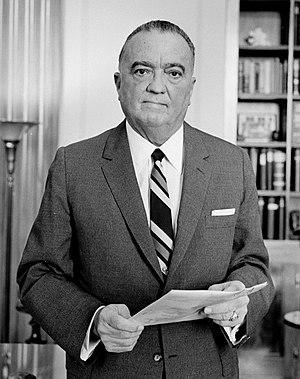
Le Federal Bureau of Investigation, ou très couramment nommé par son sigle FBI, est, aux États-Unis, le principal service fédéral de police judiciaire et un service de renseignement intérieur. En 2010, la juridiction du FBI recouvre plus de deux cents catégories de crimes fédéraux, faisant du FBI l'organisme d'enquête majeur du gouvernement américain. Ses attributions incluent l'antiterrorisme, le contre-espionnage, le crime informatique et la médecine légale. Établi en 1908, comme Bureau of Investigation, ce service est rebaptisé FBI en 1935. Son siège est situé à Washington, et ses bureaux sont disséminés dans plus de quatre cents villes américaines, et cinquante ambassades dans le monde.
Cet article liste les personnages principaux, secondaires et mineurs de la série de bande dessinée XIII.
John Edgar Hoover, né le 1ᵉʳ janvier 1895 à Washington, D.C. et mort le 2 mai 1972 dans la même ville, a été le premier directeur du Federal Bureau of Investigation du 10 mai 1924 jusqu'à sa mort, soit pendant quarante-huit ans.
La Malédiction d'Edgar est un roman biographique de Marc Dugain paru en 2005. Il raconte la vie de John Edgar Hoover alors qu'il était directeur du FBI de 1924 à 1972. Le narrateur est le numéro 2 du FBI, par ailleurs partenaire homosexuel de Hoover.
Martin Luther King Jr., né à Atlanta le 15 janvier 1929 et mort assassiné le 4 avril 1968 à Memphis, est un pasteur baptiste et militant non-violent afro-américain pour le mouvement des droits civiques des noirs américains aux États-Unis, fervent militant pour la paix et contre la pauvreté.
The Private Files of J. Edgar Hoover est un film biographique américain réalisé par Larry Cohen et sorti en 1977.
Sara Elizabeth Bruce Northrup Hollister est une occultiste, qui fut la seconde épouse de L. Ron Hubbard, dirigeant-fondateur de l’Église de Scientologie, et aussi son inspiratrice dans son idéologie par sa participation à la création de la dianétique, qui deviendra plus tard, la Scientologie.
Le scandale du Watergate est une affaire d'espionnage politique qui aboutit, en 1974, à la démission de Richard Nixon, alors président des États-Unis. L'affaire aux multiples ramifications commence en 1972 avec l'arrestation, à l'intérieur de l'immeuble du Watergate, de cambrioleurs dans les locaux du Parti démocrate à Washington. Les investigations menées par des journalistes et une longue enquête du Sénat américain finiront par lever le voile sur des pratiques illégales de grande ampleur au sein même de l'administration présidentielle.